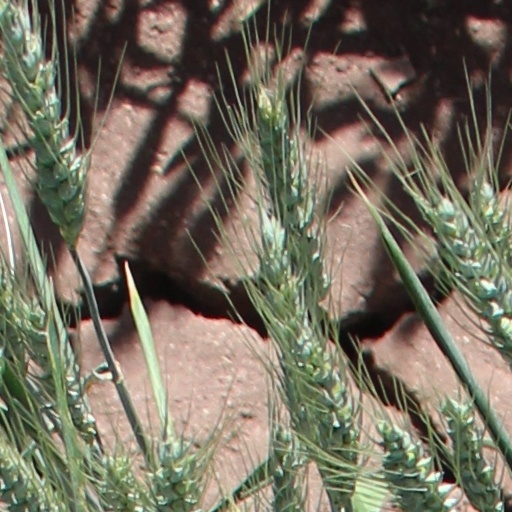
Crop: wheat